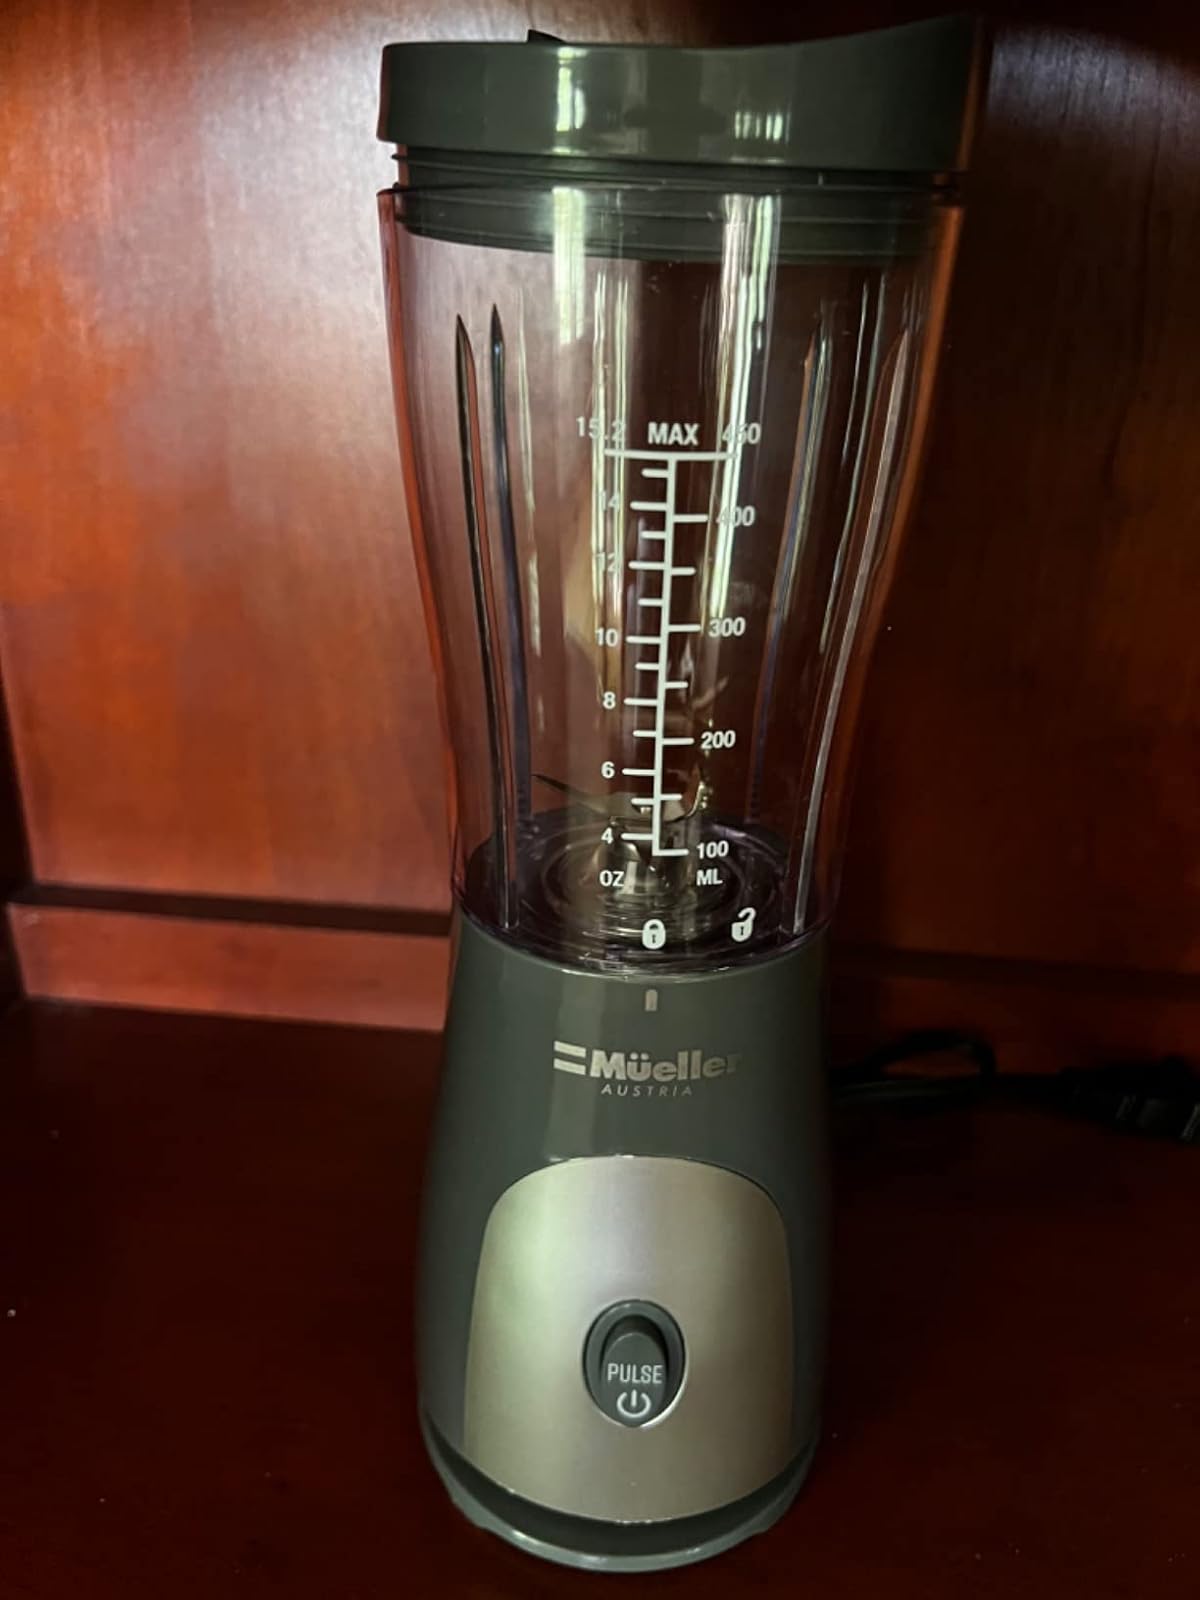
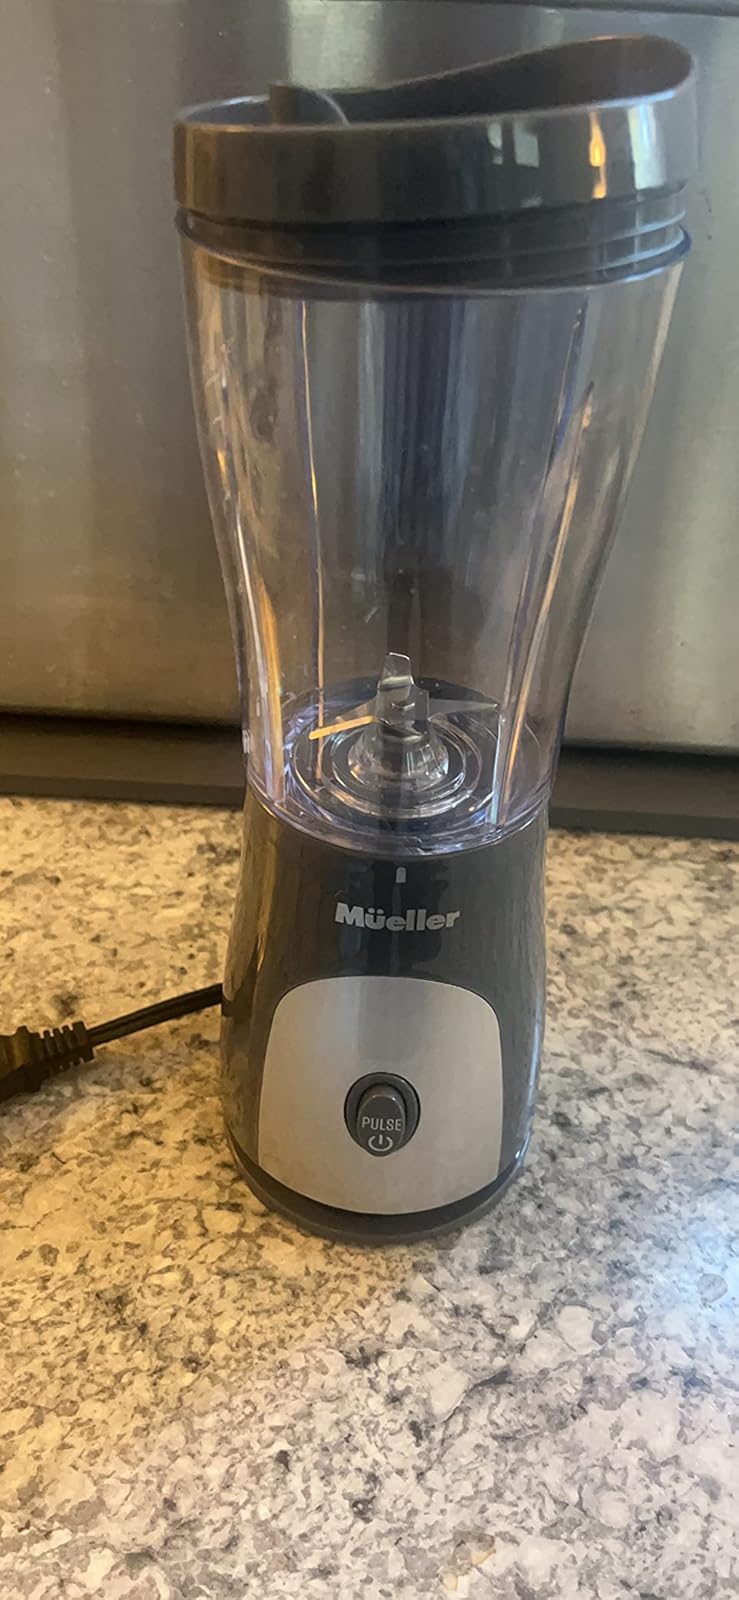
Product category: items_blender
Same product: yes